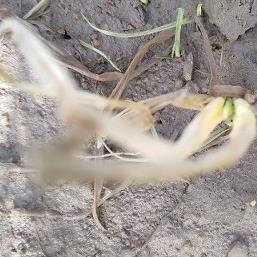
Crop: Onion
Condition: fusarium-d